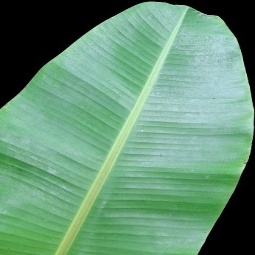
Label: Healthy